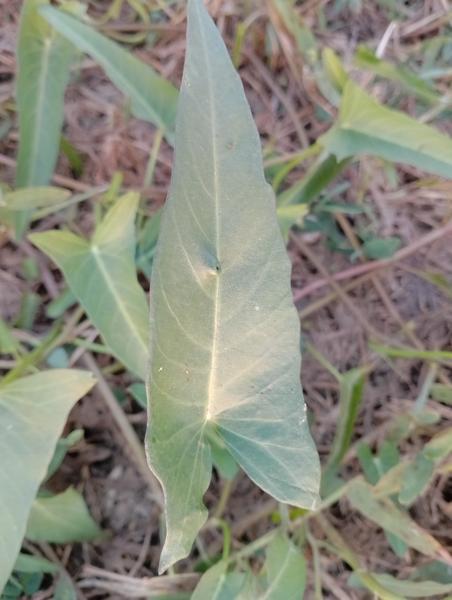
Weed species: Ipomoea aquatic